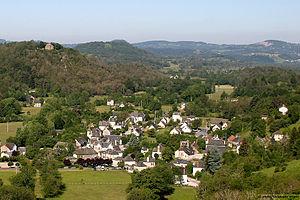
Le Bourg d'Antignac dans le Cantal (Auvergne, France) en juin 2006
Antignac est une commune française située dans le département du Cantal, en région Auvergne-Rhône-Alpes.